Italian Brazilians

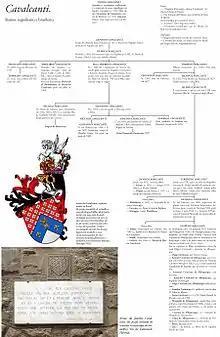
The Cavalcanti family arrived in Brazil in 1560. Today this is the largest family in Brazil by a common ancestor.

According to the Italian government, there are 31 million Brazilians of Italian descent. All figures relate to Brazilians of any Italian descent, not necessarily linked to Italian culture in any significant way. According to García, the number of Brazilians with actual links to Italian identity and culture would be around 3.5 to 4.5 million people. Scholar Luigi Favero, in a book on Italian emigration between 1876 and 1976, pinpointed that Italians were present in Brasil since the Renaissance: Genoese sailors and merchants were between the first to settle in colonial Brazil since the first half of the 16th century, and so, because of the many descendants of Italians who emigrated there from Columbus' times until 1860, the number of Brazilians with Italian roots should be increased to 35 million.